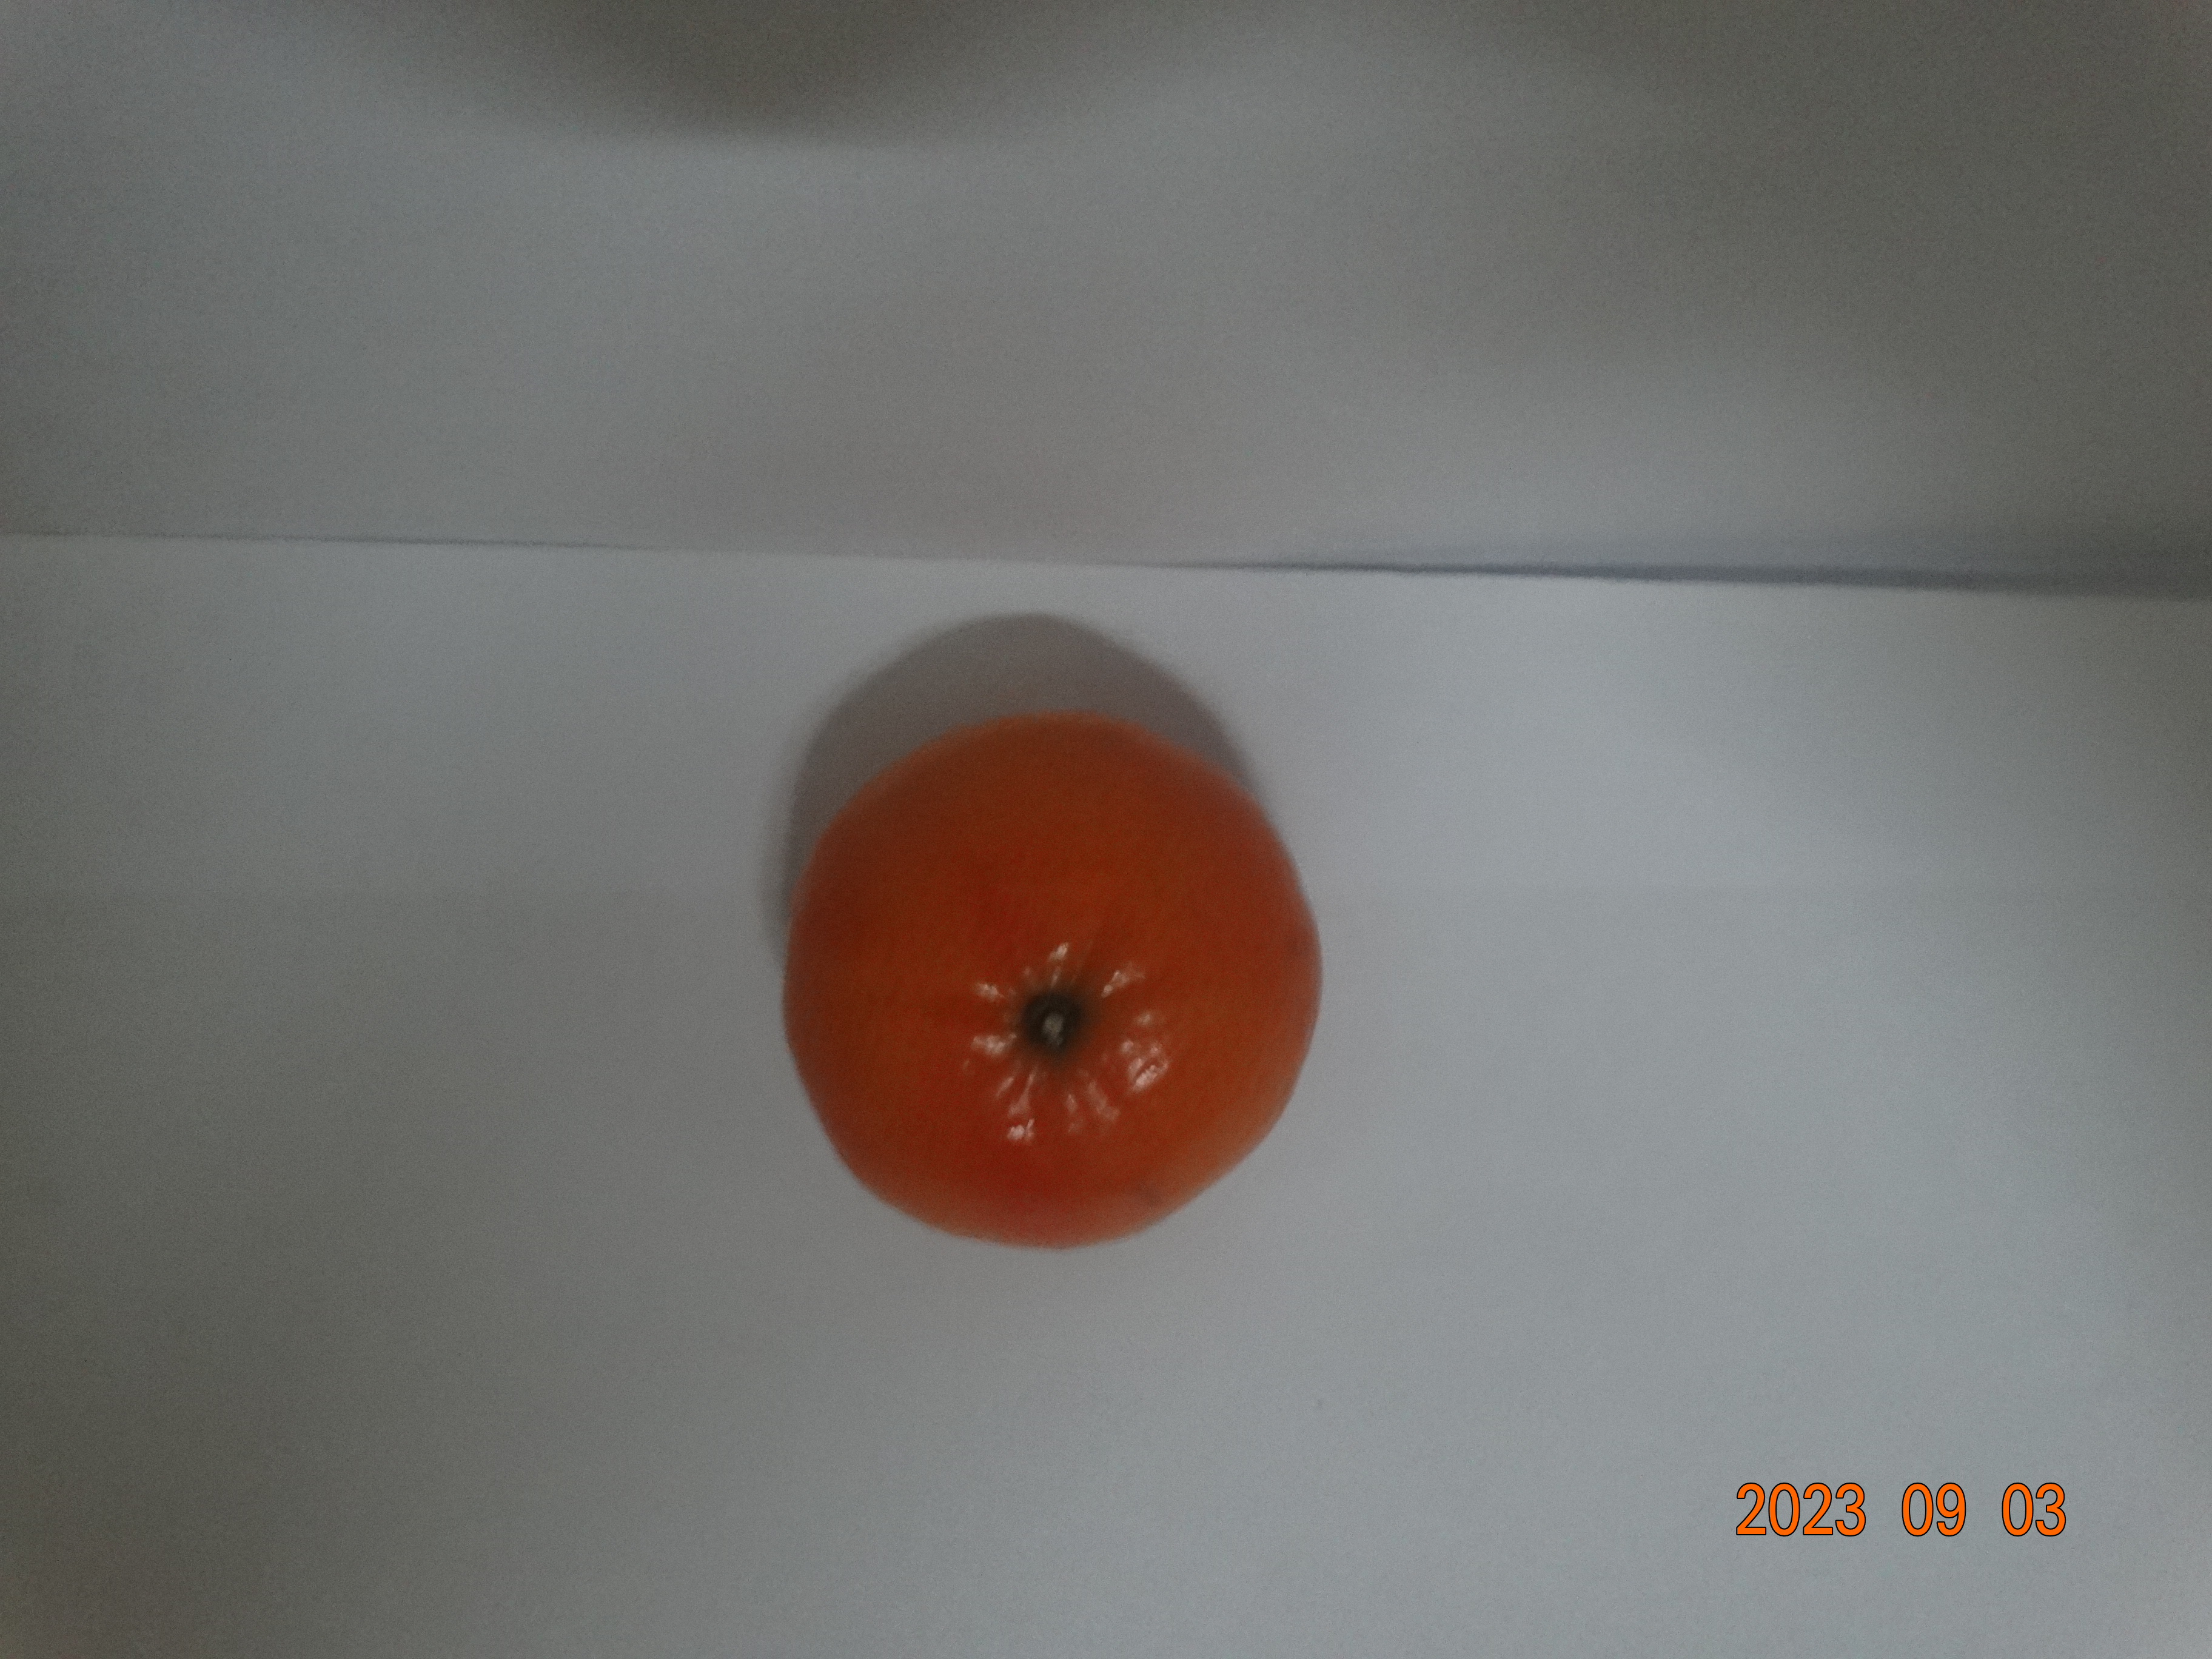
Citrus fruit variety: tangerine